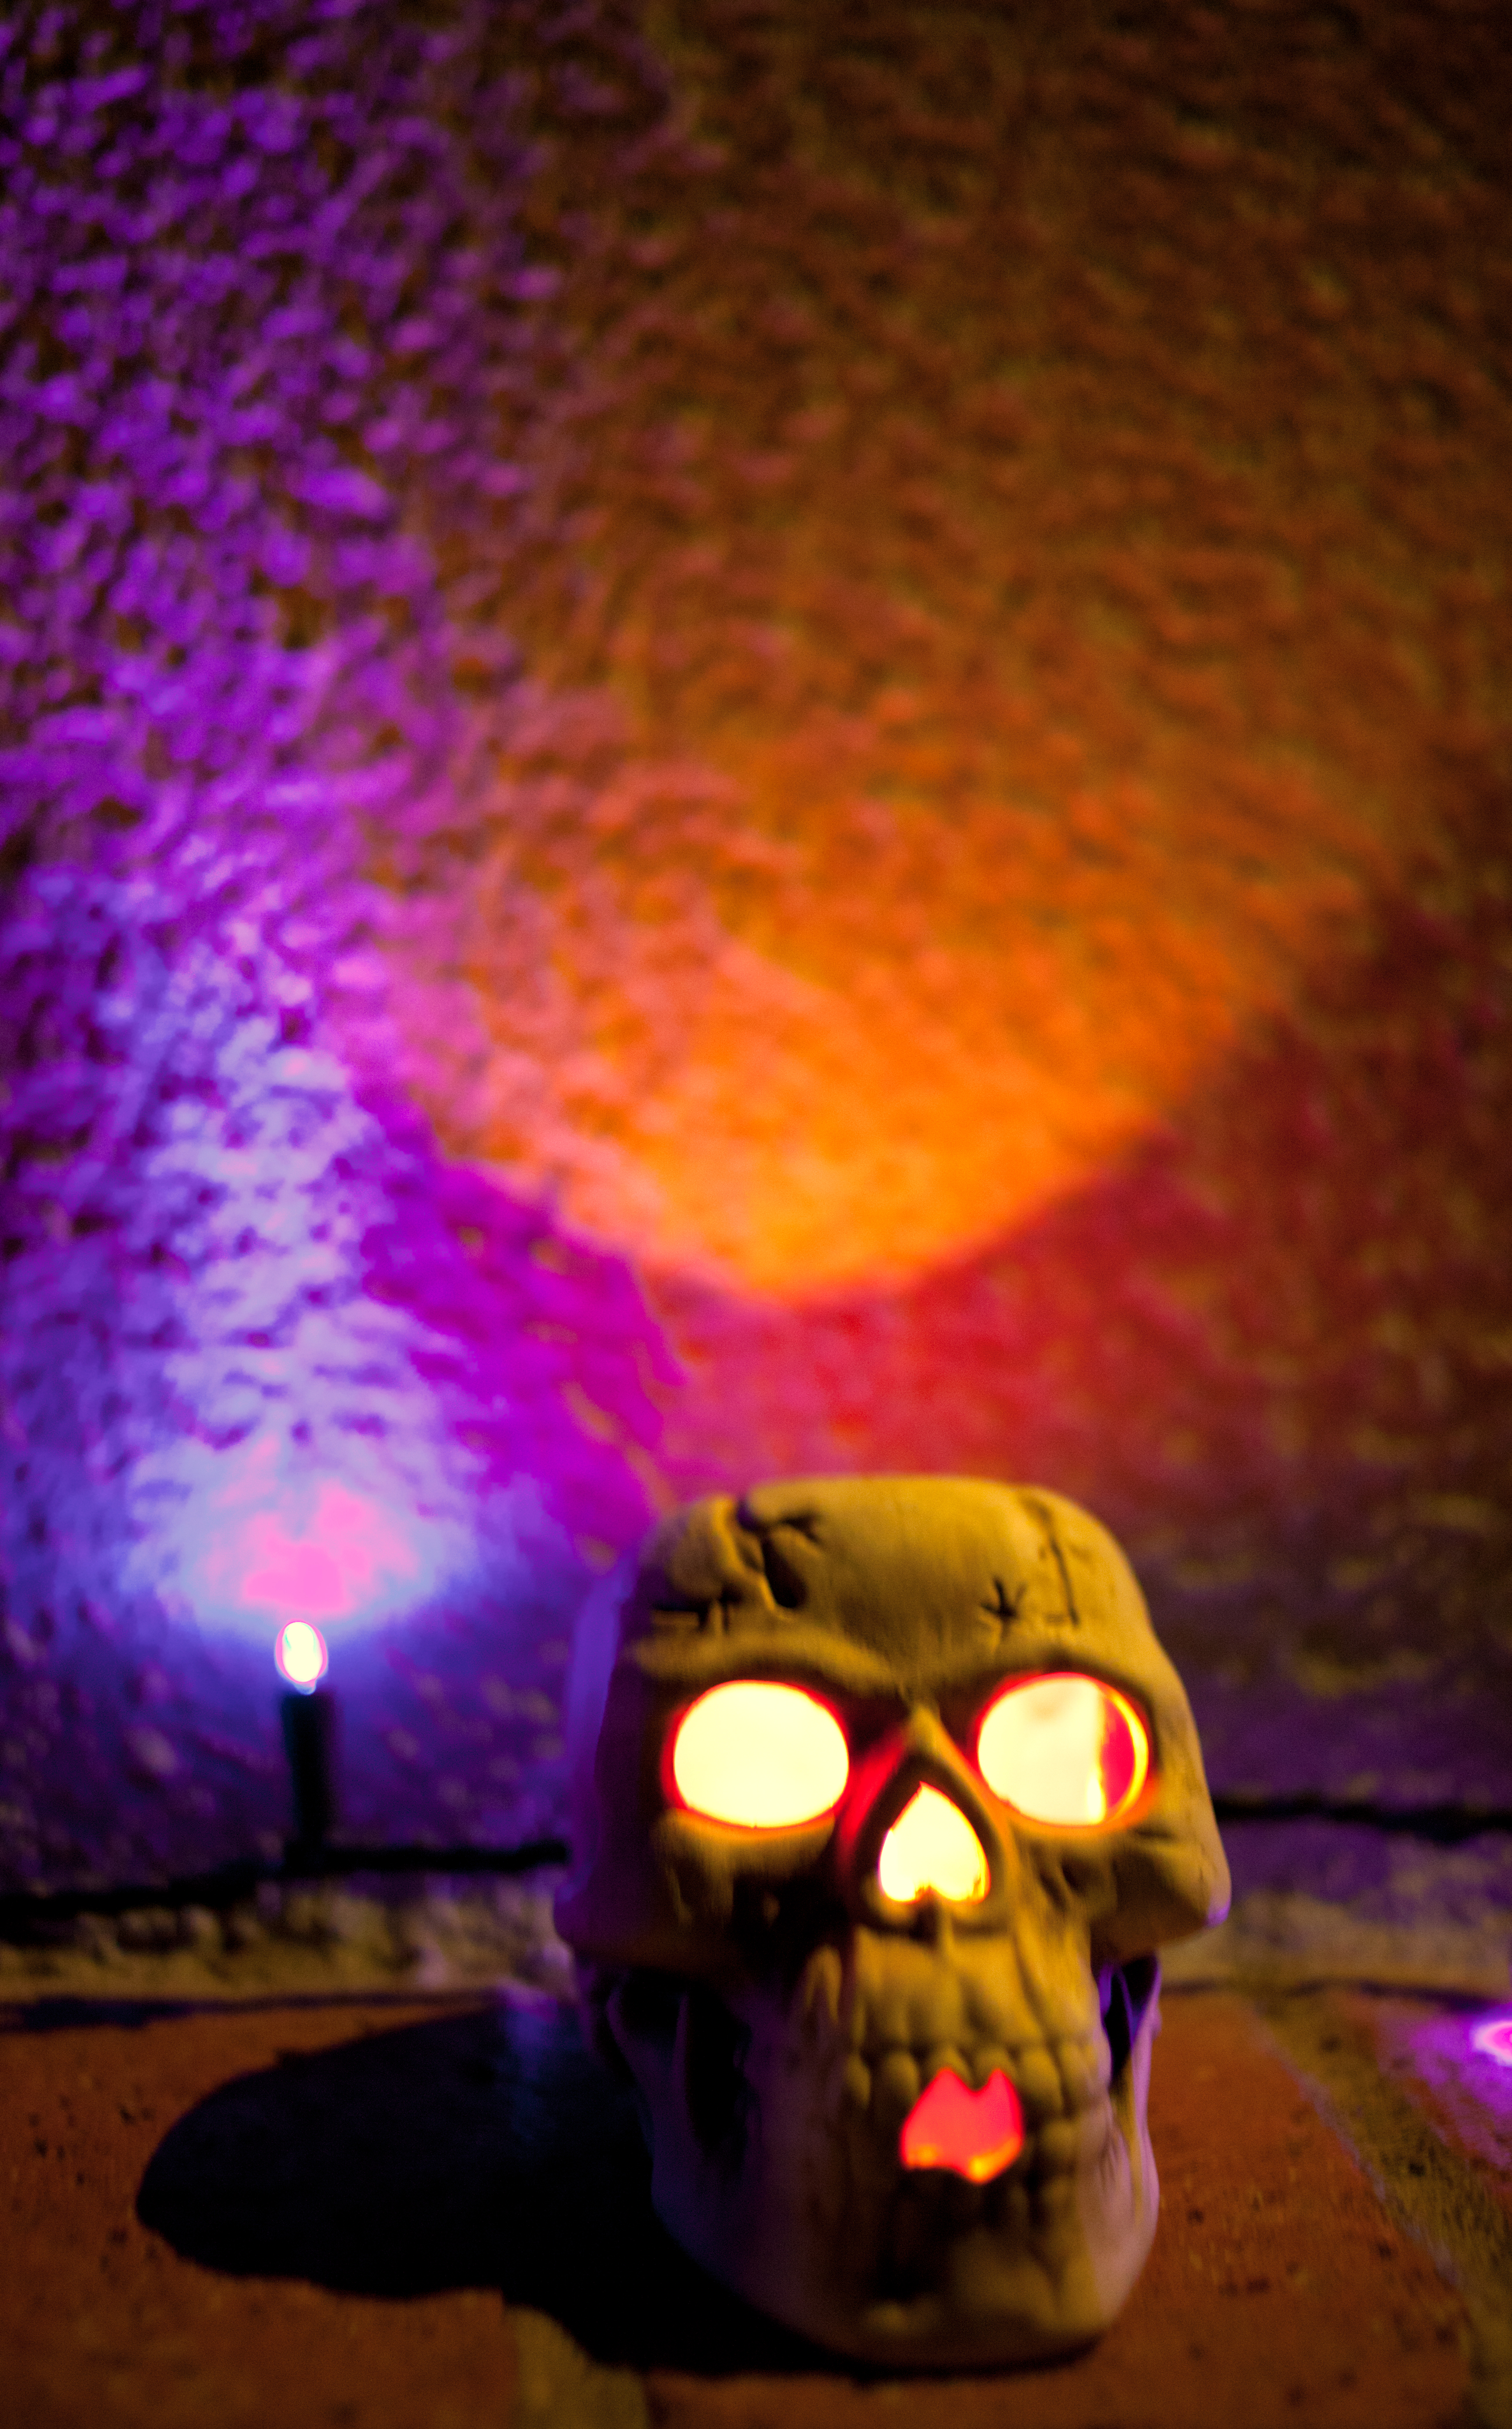
light, night, color, autumn, halloween, darkness, lighting, scary, trickortreat, sacramento, screenshot, scull, shitmadeinchina